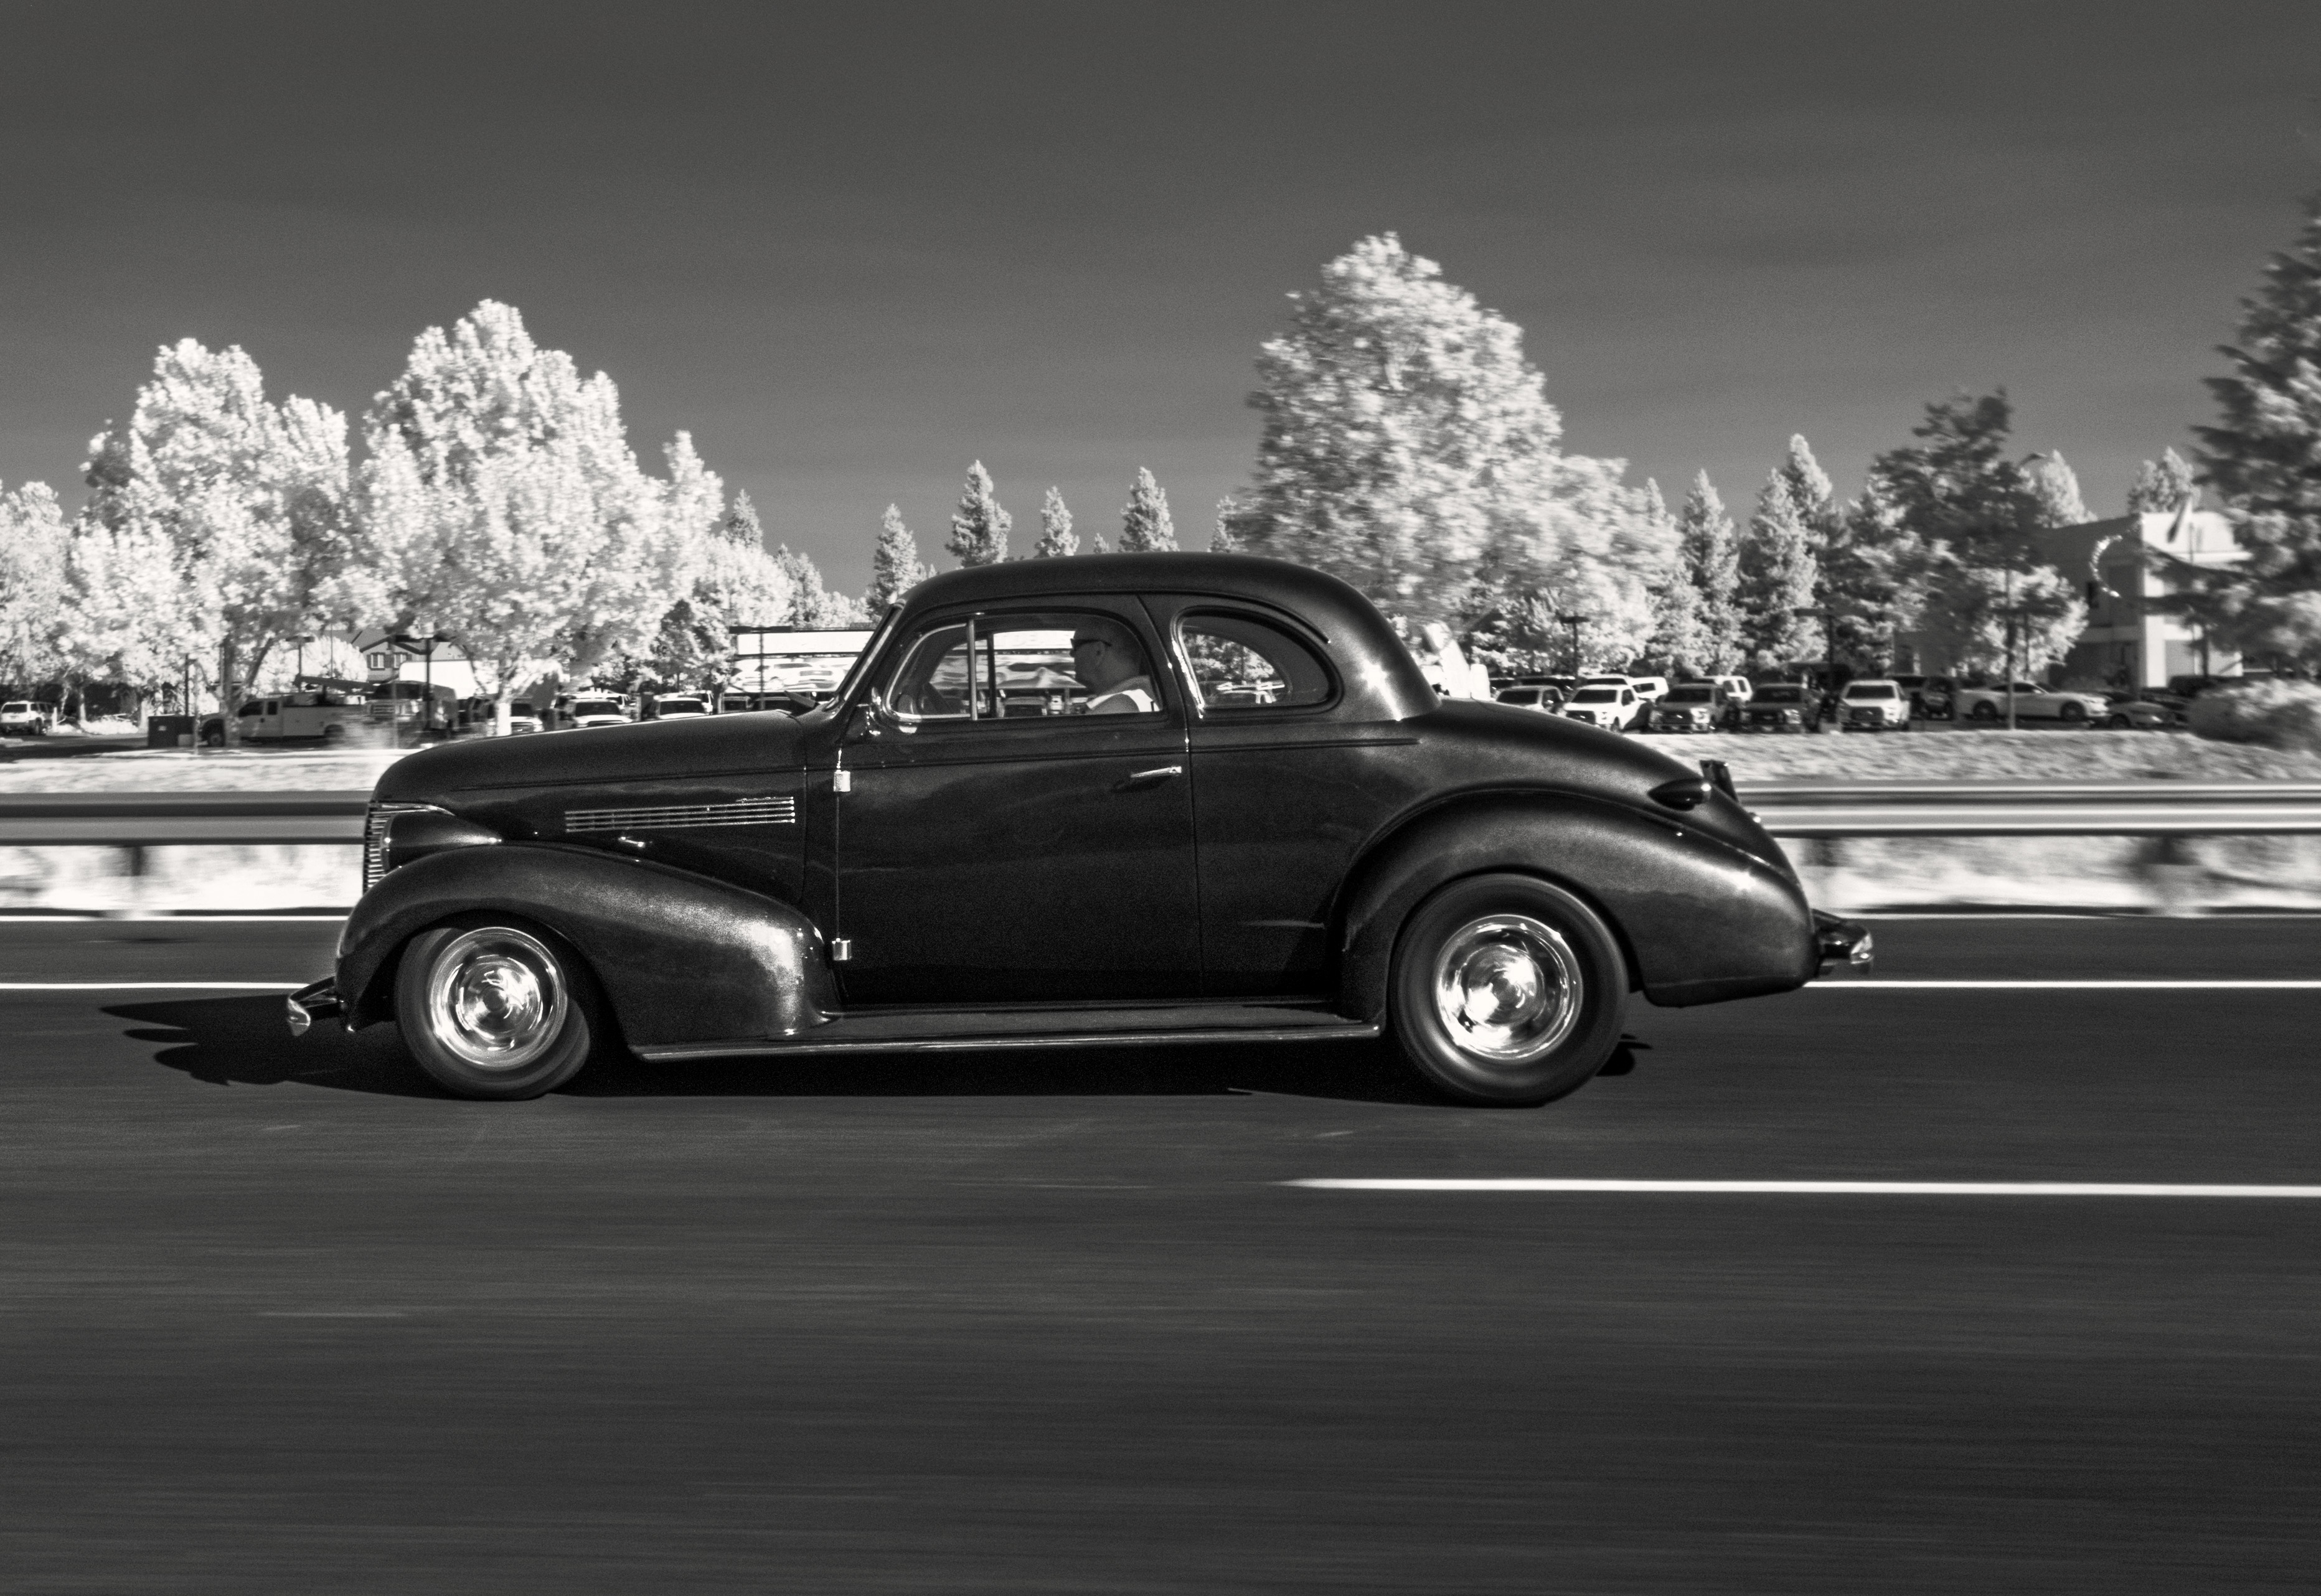
car, wheel, freeway, vehicle, motor vehicle, vintage car, sedan, classic, sacramento, antique car, hot rod, land vehicle, automobile make, automotive exterior, compact car, automotive design, luxury vehicle, mid size car